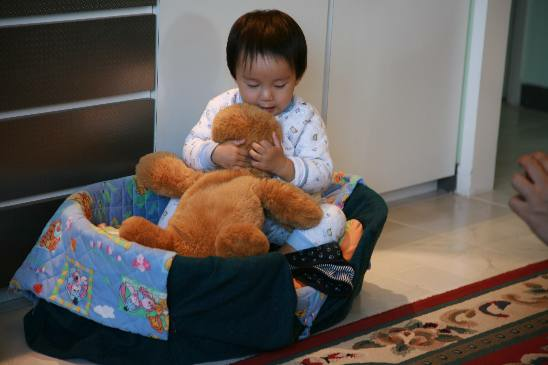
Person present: No